Jan Marinus Wiersma

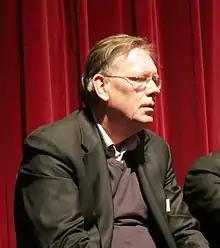
Jan Marinus Wiersma

Jan Marinus Wiersma (born 26 August 1951 in Groningen) is a Dutch politician and from 1994 to 2009 Member of the European Parliament. He is a member of the Labour Party, vice-chair of the Party of European Socialists group, and sits on the European Parliament's Committee on Foreign Affairs.